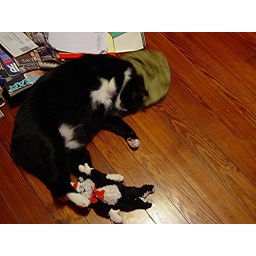
cat in the hat  your not all that take that that that cat in the hat. ill eat you like a rat